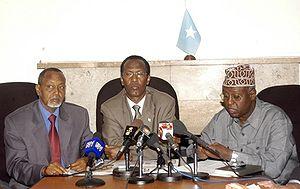
Ali Mohamed Gedi est un vétérinaire somalien, premier ministre du président Abdullah Yusuf Ahmed du 3 novembre 2004 au 29 octobre 2007.